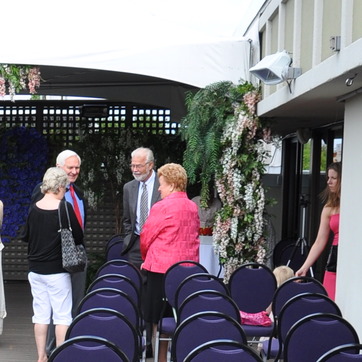
Material: hair